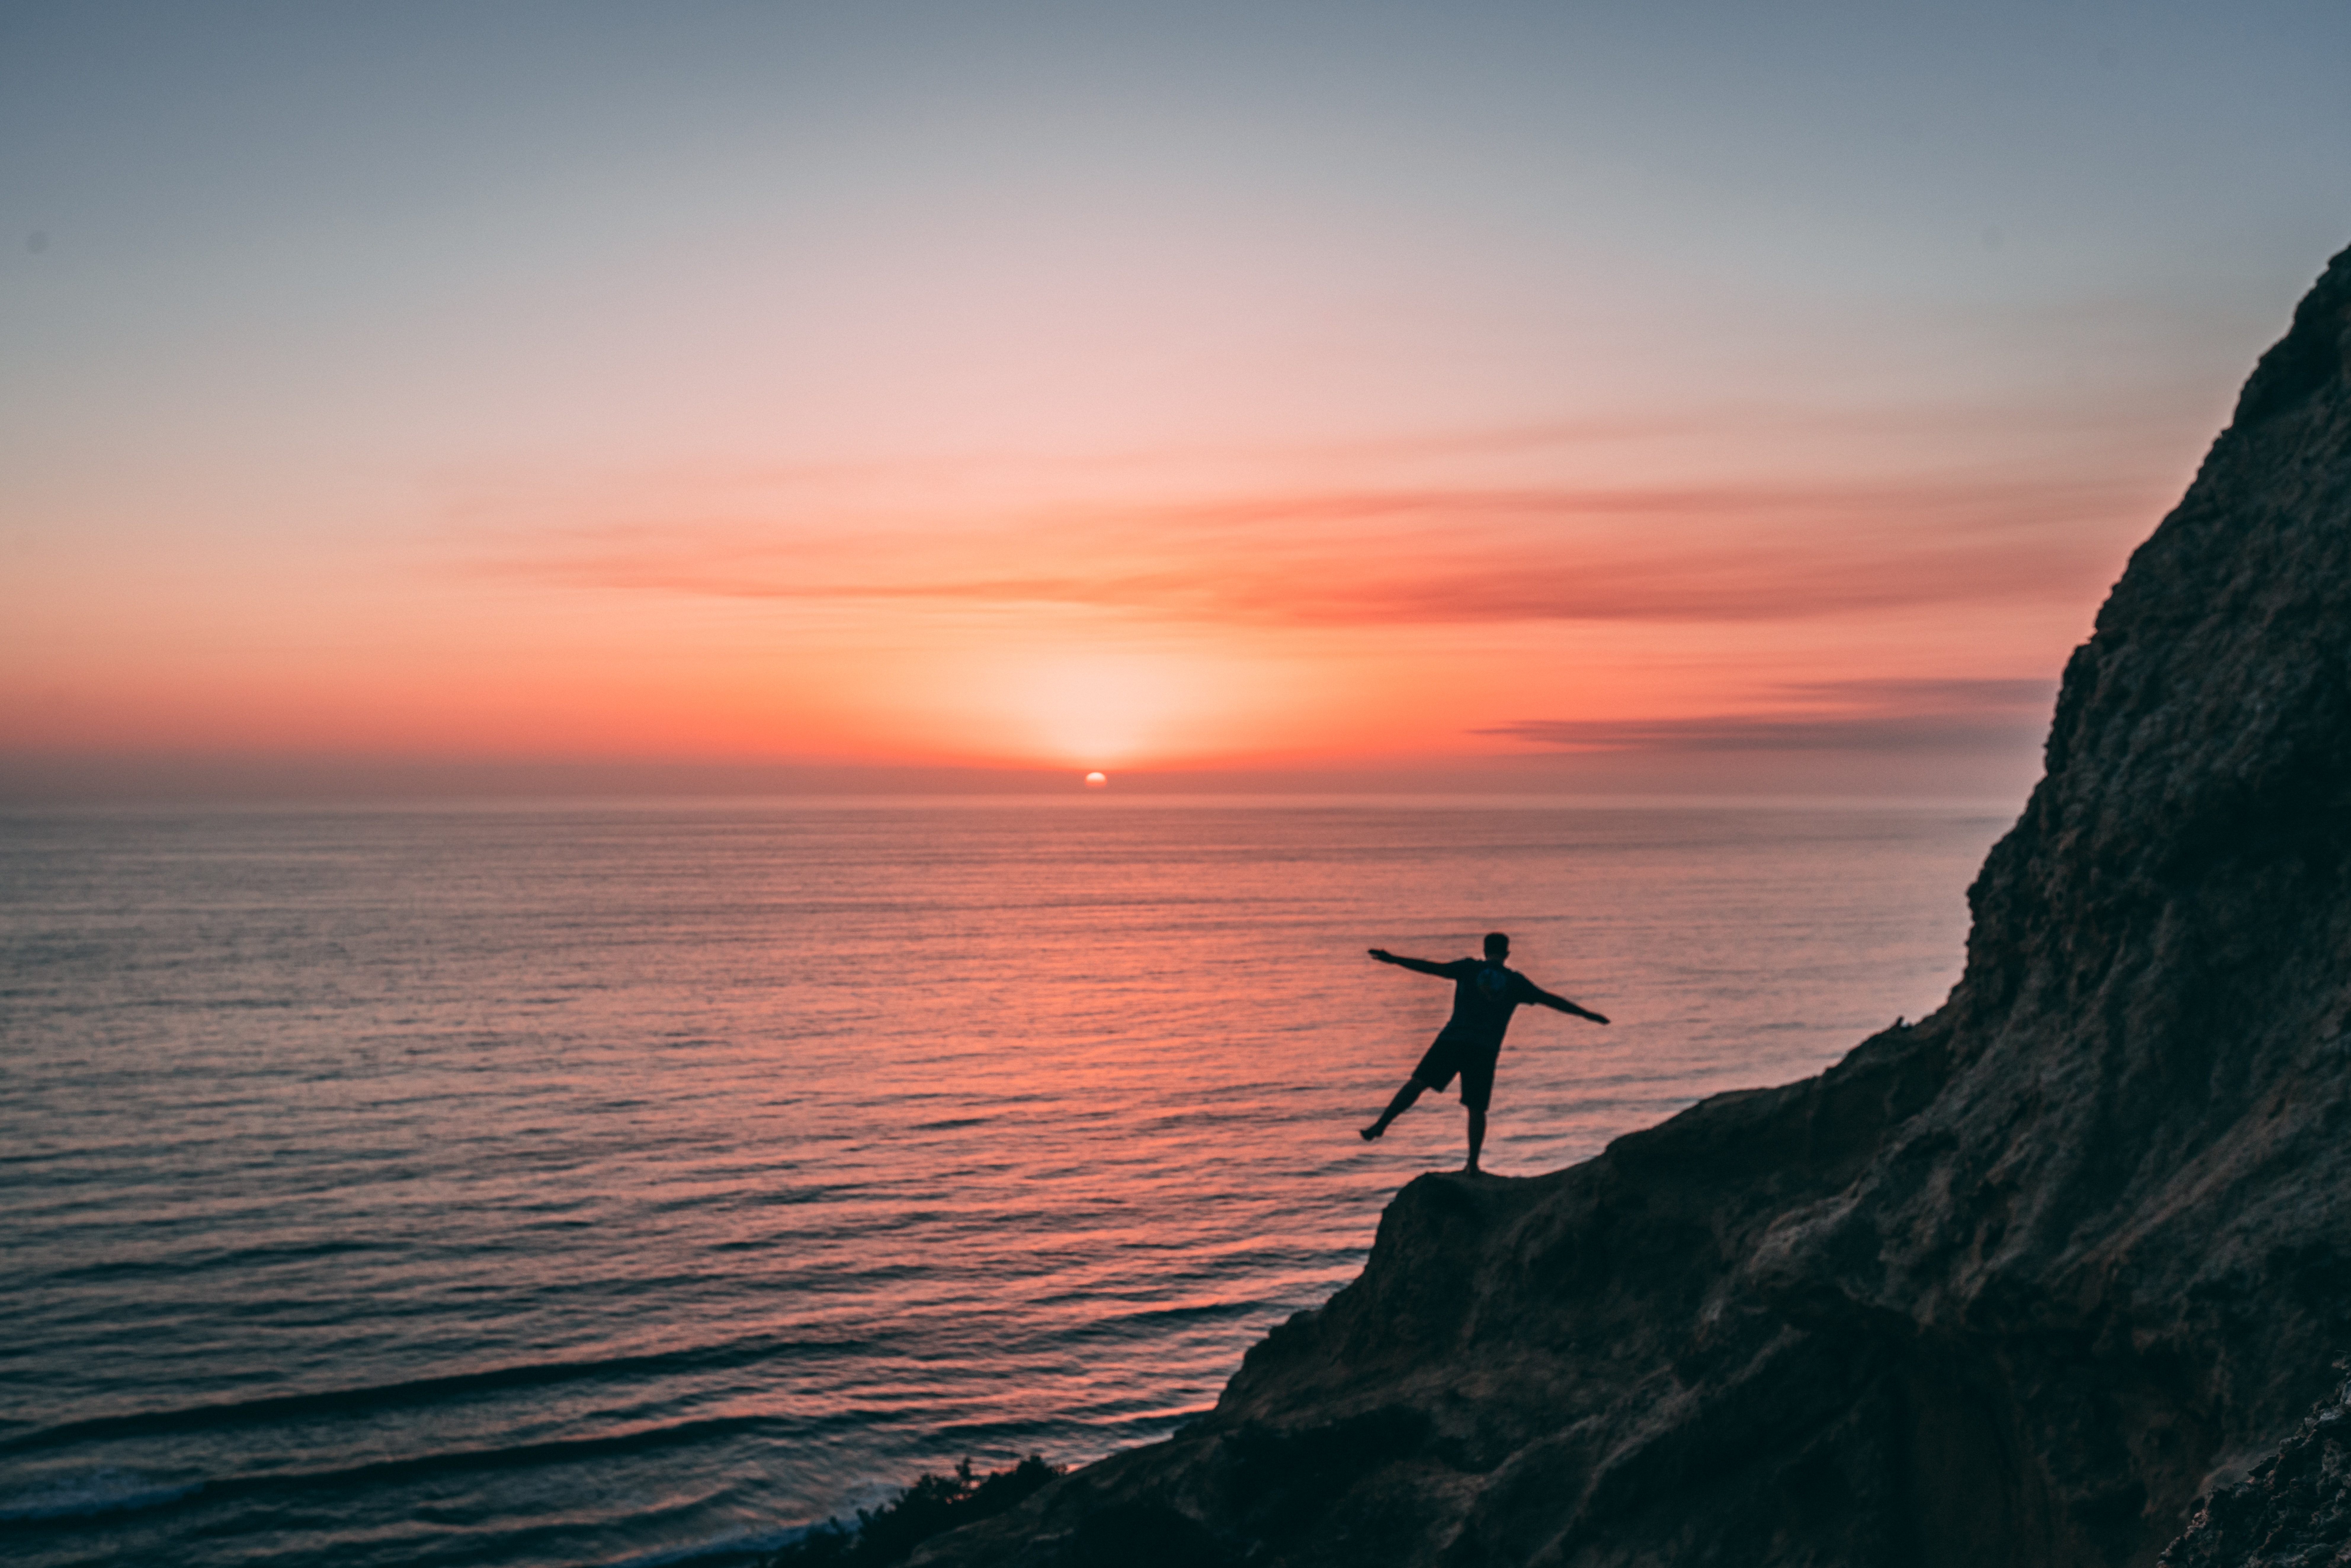
sky, horizon, sea, ocean, wave, sunset, coast, cliff, sunrise, morning, calm, cloud, terrain, coastal and oceanic landforms, beach, evening, headland, wind wave, surfboard, surfing, rock, dusk, extreme sport, vacation, dawn, Surfing Equipment, stand up paddle surfing, surface water sports, reflection, silhouette, tide, klippe, physical fitness